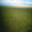
Label: plain